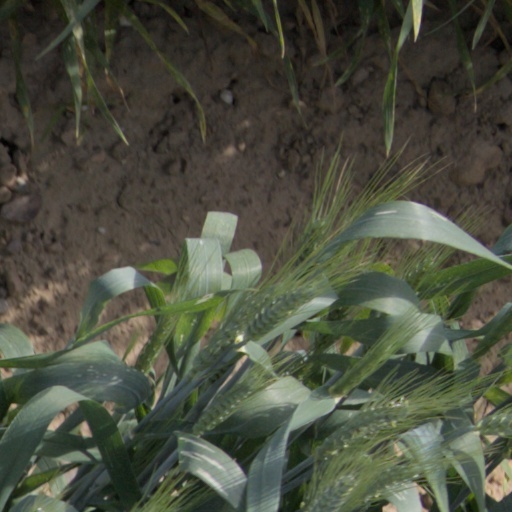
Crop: wheat